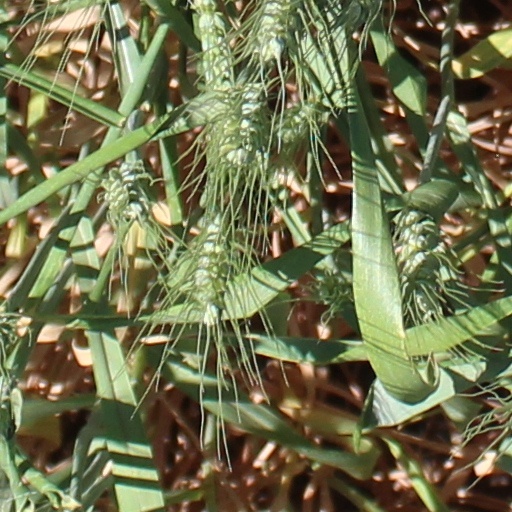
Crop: wheat